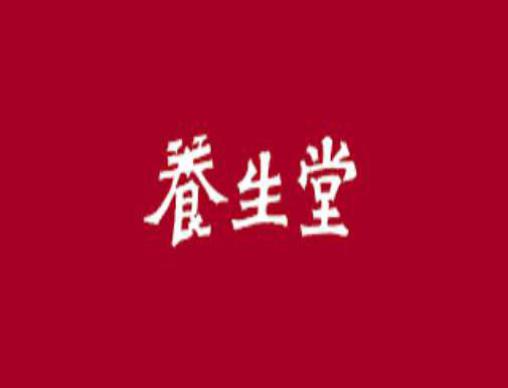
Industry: Medical